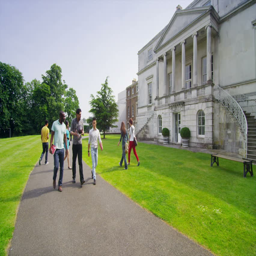
mixed ethnicity groups of students chatting together as as they walk around an university or college campus